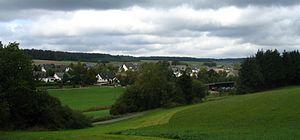
Niederkumbd est une municipalité du Verbandsgemeinde Simmern, dans l'arrondissement de Rhin-Hunsrück, en Rhénanie-Palatinat, dans l'ouest de l'Allemagne.